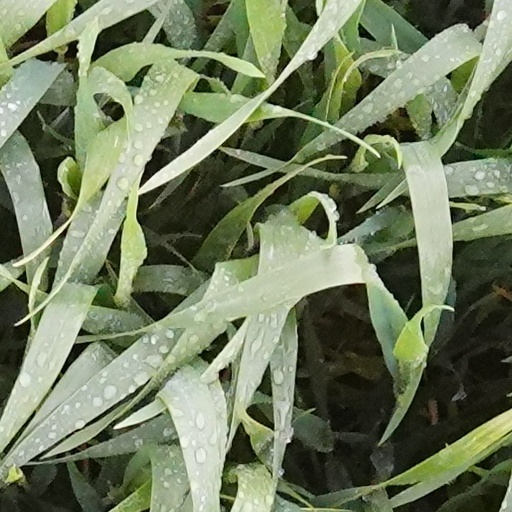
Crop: wheat